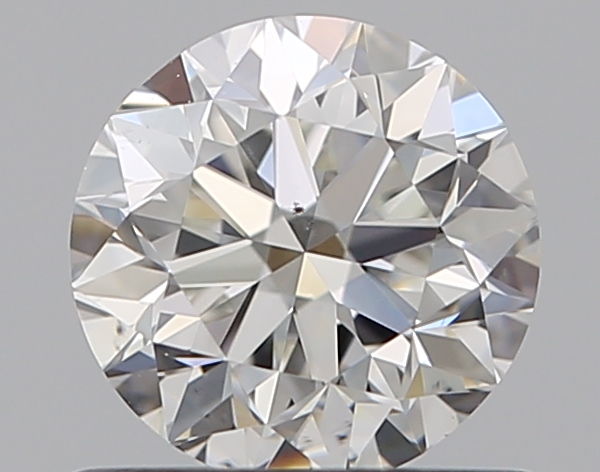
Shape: round
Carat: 0.7
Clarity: VS2
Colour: G
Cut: VG
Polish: EX
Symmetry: VG
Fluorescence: N
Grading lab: GIA
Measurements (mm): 5.49 x 5.56 x 3.59